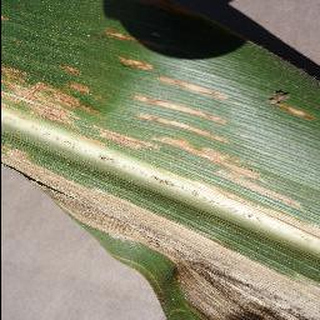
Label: corn_cercospora_leaf_spot